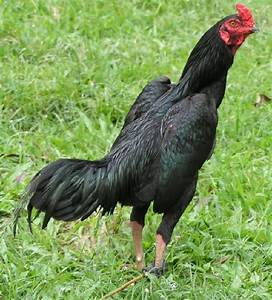
Label: gallina